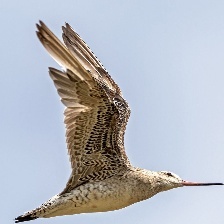
Species: BAR-TAILED GODWIT
Scientific name: LIMOSA LAPPONICA